Spinner Island

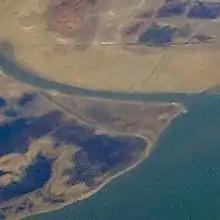
Spinner Island viewed from the south, in an aerial photo taken in 2015

Spinner Island is an island in Suisun Bay, an embayment of San Francisco Bay, downstream of the Sacramento–San Joaquin River Delta. It is part of Solano County, California, and not managed by any reclamation district. Its coordinates are , and the United States Geological Survey measured its elevation as in 1981. It is shown (but not labeled) in an 1850 survey map of the San Francisco Bay area made by Cadwalader Ringgold, as well as an 1854 map of the area by Henry Lange.